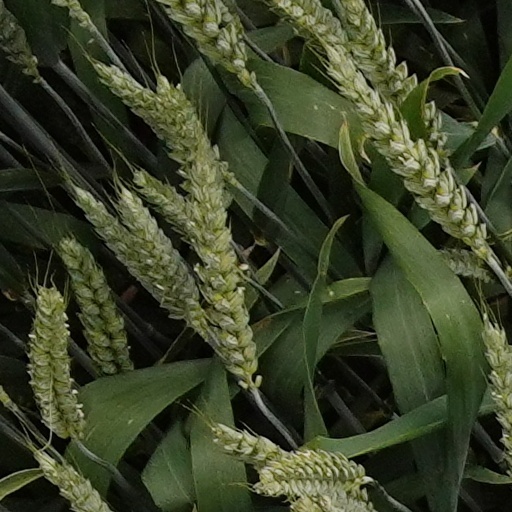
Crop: wheat